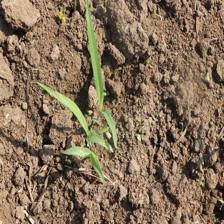
Label: Sorghum